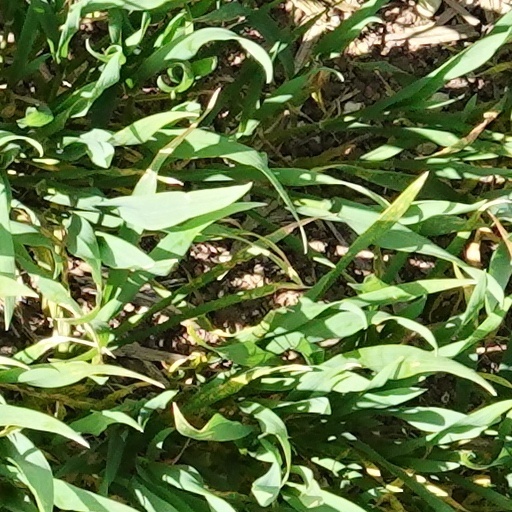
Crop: wheat